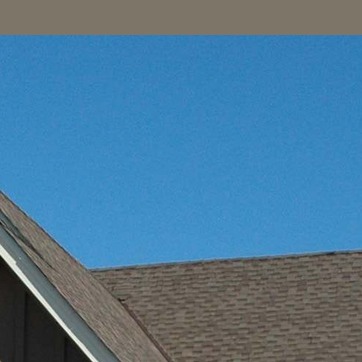
Material: sky